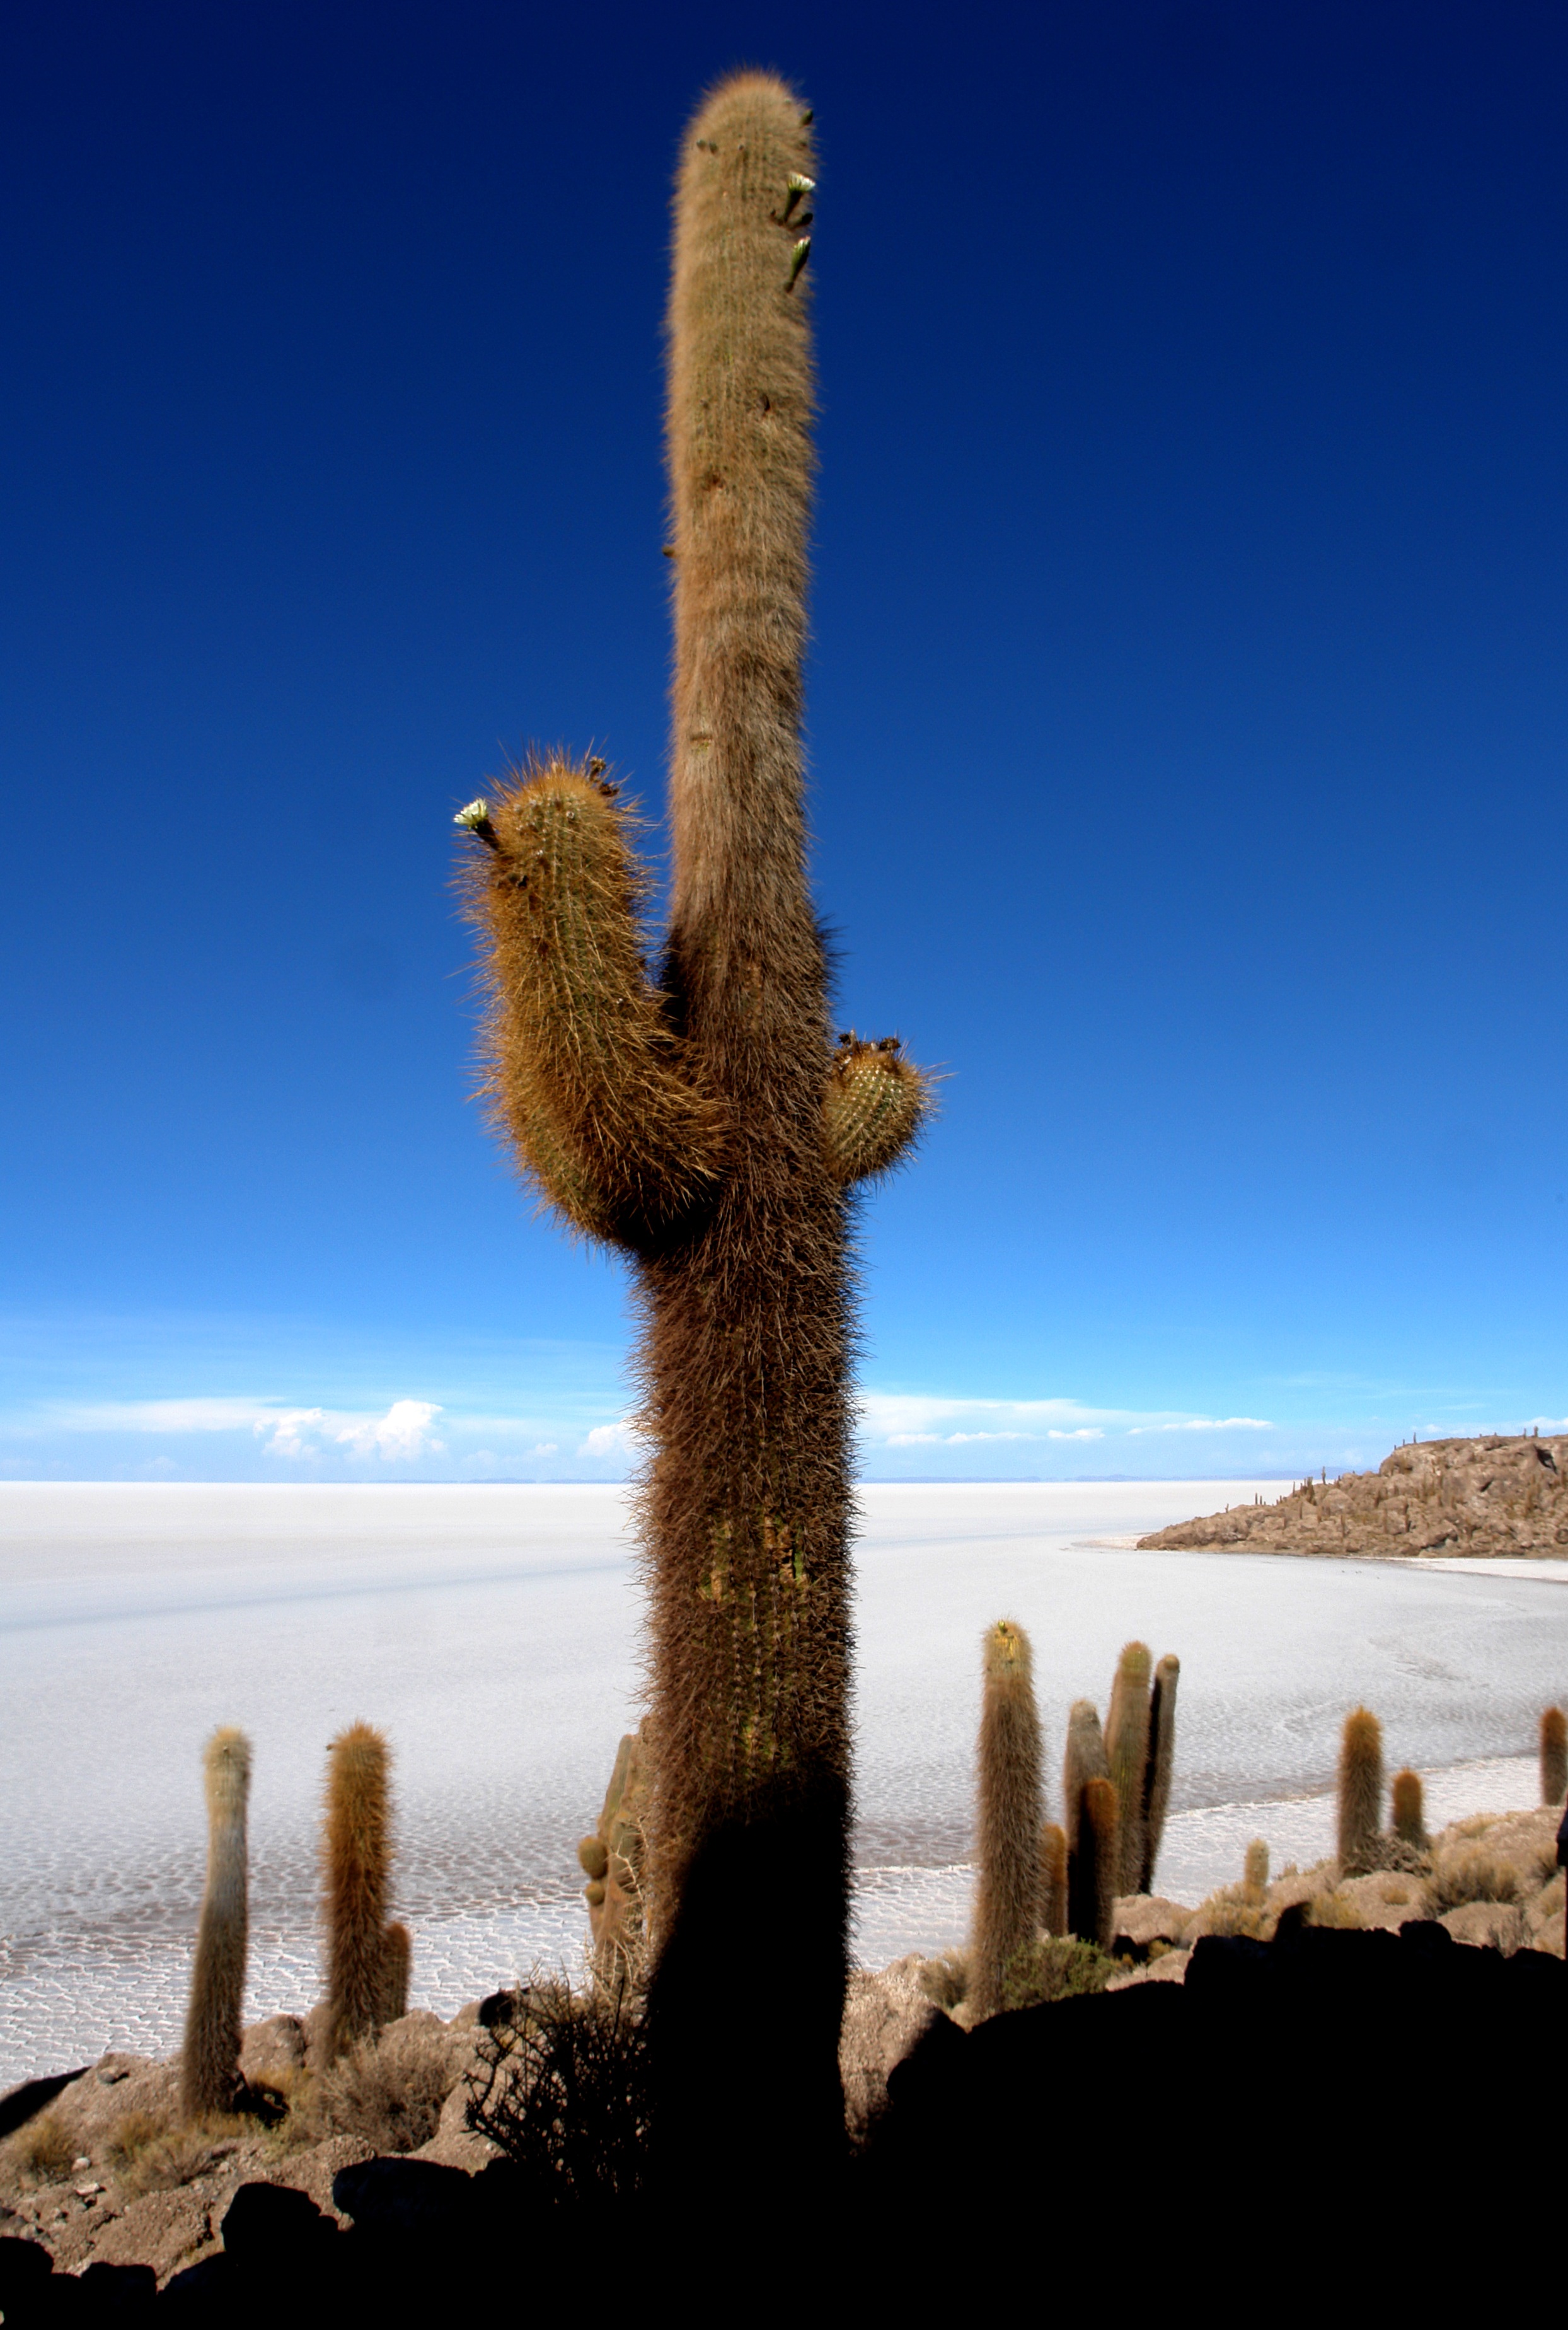
landscape, sea, coast, tree, nature, rock, cactus, plant, sky, desert, flower, travel, reflection, holiday, salt, flowering plant, exotico, woody plant, land plant, arecales, fish island, salar uyuni